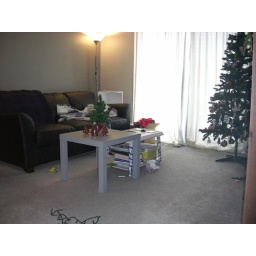
Loki is by the red box at the far side of the room.